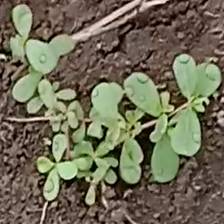
Weed species: Sicklepod_(Senna obtusifolia)